Pepa (instrument)

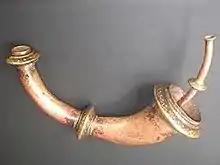
Kaali musical instrument derived from Pepa

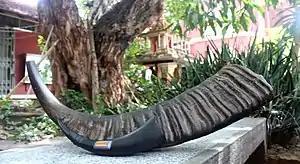
Sneng, a musical instrument of Cambodia similar to Pepa

The pepa is a hornpipe musical instrument that is used in traditional music in Assam, India. In Boro language, it is known as "Phenpha". It is usually made with the horn of a buffalo.